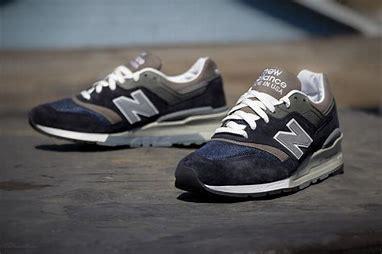
Brand: New
Model: Balance New Balance 997